2015 NASCAR Sprint All-Star Race

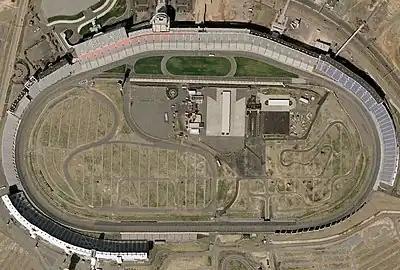
Charlotte Motor Speedway, the track where the race was held.

Race winners from the previous season through the 2015 SpongeBob SquarePants 400 at Kansas Speedway, and all previous All-Star race winners and Sprint Cup champions who had attempted to qualify for every race in 2015 were eligible to compete in the All-Star Race. For the first time since the 2002 All-Star Race, the Sprint Showdown was split into multiple segments, with the winners of each 20-lap segment advancing to compete in the race, as well as the Sprint fan vote winner. The All-Star Race was 110 laps long, separated into five segments: four segments of 25 laps and a final segment of ten laps. A mandatory pit stop was between the final two segments, while pitting between the 25 lap segments was optional. A minimum of 20 drivers took part of the All-Star Race. Seventeen were automatically in the race while three got in via the Showdown. Kyle Busch, who was not expected to return to racing until Independence Day weekend at Daytona International Speedway, announced - via a video on Twitter - that he was coming back for the All-Star Race. Busch had been injured in a support series race in February and had missed the entire season up to that point.